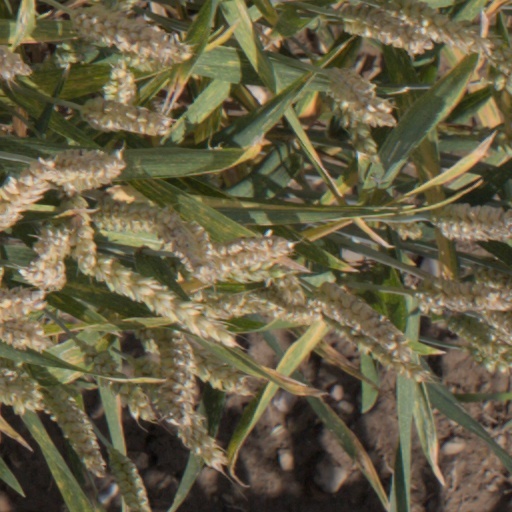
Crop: wheat